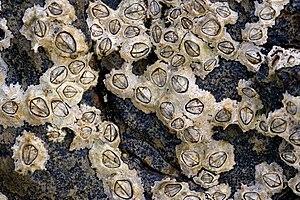
Photo prise près de l'ile de Lundy, au Royaume Uni. Les plus grosses coquilles font 10 mm.